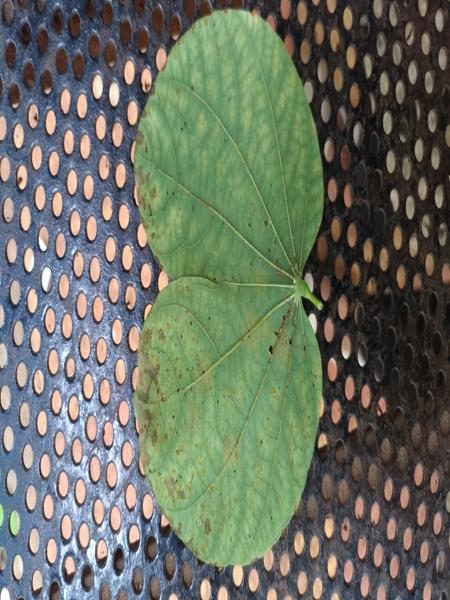
Plant: Kambajala